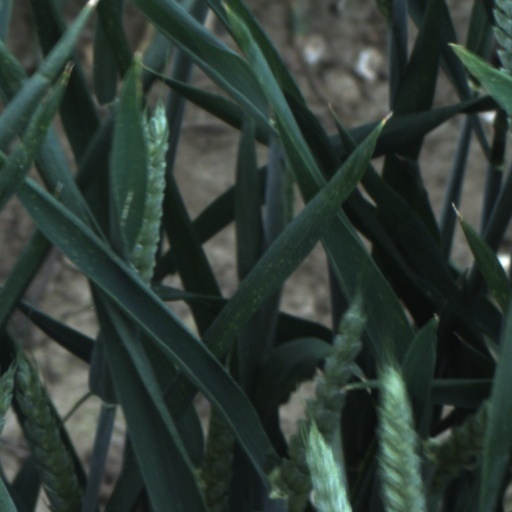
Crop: wheat